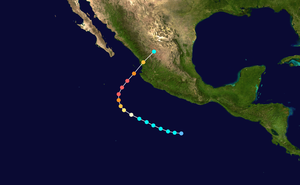
L'ouragan Kenna est la troisième tempête la plus puissantes ayant atteint le Mexique. Elle fut active du 22 octobre au 26 octobre 2002.